2011 LSU vs. Alabama football game

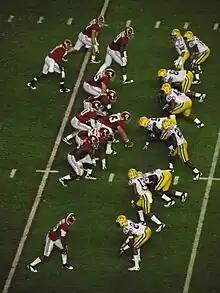
The Alabama offense lined up against the LSU defense.

Originally to air on CBS with a start time of 2:30 p.m. CST, CBS reassigned the game for primetime television at 7:00 p.m. CST as part of a trade announced October 23. The deal with CBS involved swapping games to other networks and gave future scheduling considerations for the 2012 season to ESPN. This was the case as CBS used their allotted SEC primetime slot for the Alabama–Florida game earlier in the season.